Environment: real
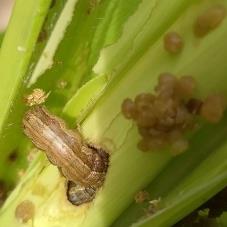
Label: fall_armyworm